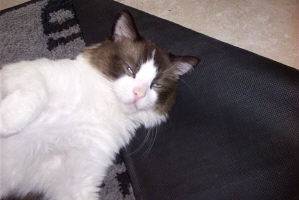
Label: cat